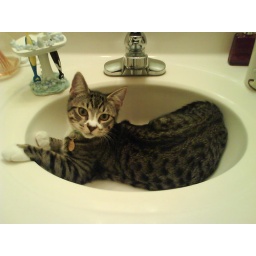
cat in sink